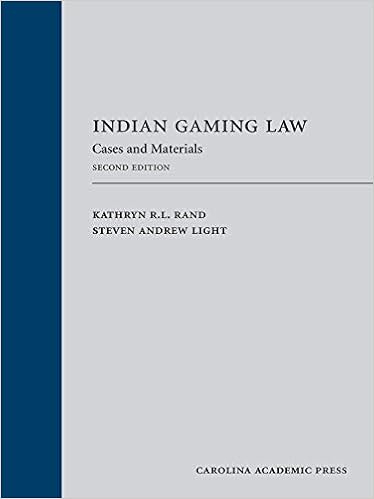
Indian Gaming Law: Cases and Materials
Category: Books
About the Author Kathryn Rand is Floyd B. Sperry Professor and past Dean of the University of North Dakota School of Law. She is Co-Director of the Institute for the Study of Tribal Gaming Law & Policy.Steven Light is a Professor of Political Science and Public Administration and past Dean of the University of North Dakota College of Business and Public Administration. He is Co-Director of the Institute for the Study of Tribal Gaming Law & Policy.
Features: Indian gaming is the largest segment of the U.S. casino industry at over $32 billion, presenting a fast-growing and rewarding area of legal practice. For the last decade, | Indian Gaming Law: Cases and Materials | has provided the most clear, comprehensive, and accessible educational platform for students, instructors, and practitioners alike. New for 2019, the authors have revised and updated the casebook and accompanying teacher's manual to address the most significant developments in Indian gaming, including: | Land-into-trust and gaming on newly acquired lands after Carcieri; | Land-into-trust and gaming on newly acquired lands after | Carcieri | ; | In-depth analysis of key tribal-state compact negotiation and provisions; | In-depth analysis of key tribal-state compact negotiation and provisions; | Emphasis on the intersections of business law with the tribal gaming industry; | Emphasis on the intersections of business law with the tribal gaming industry; | Expansion of legalized gaming: online and mobile, sports wagering, skills-based, and social games; and | Expansion of legalized gaming: online and mobile, sports wagering, skills-based, and social games; and | Cutting-edge issues in tribal gaming: new games and technology, expanded markets, and innovative regulatory frameworks. | Cutting-edge issues in tribal gaming: new games and technology, expanded markets, and innovative regulatory frameworks. | Law professor Kathryn Rand and political scientist Steven Light, the field's leading experts, invite you to bring to your classroom their award-winning, unique interdisciplinary approach to tribal gaming law and policy.